National Electric Light Association

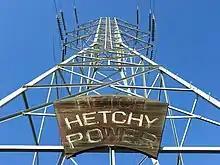
Last Hetch Hetchy power tower Newark, CA

By the spring of 1925, the dam was complete, the city's new water supply was almost done and power lines had been strung within a mile of a newly constructed Pacific Gas & Electric Company substation, when the mayor lied about the city running out of wire. With 4,000 electric company executives from across the U.S. in town, the conservative San Francisco Chronicle filled its front pages with speeches touting the benefits of private ownership of electricity. On June 20, openly defying the 1913 federal Raker Act that banned private sale of Hetch Hetchy power, the Board of Supervisors voted to lease all power from the facility to the Pacific Gas & Electric Company. Attempts to reverse the contract, including a 1940 U.S. Supreme Court decision, and decades of political campaigns have failed to break the agreement.